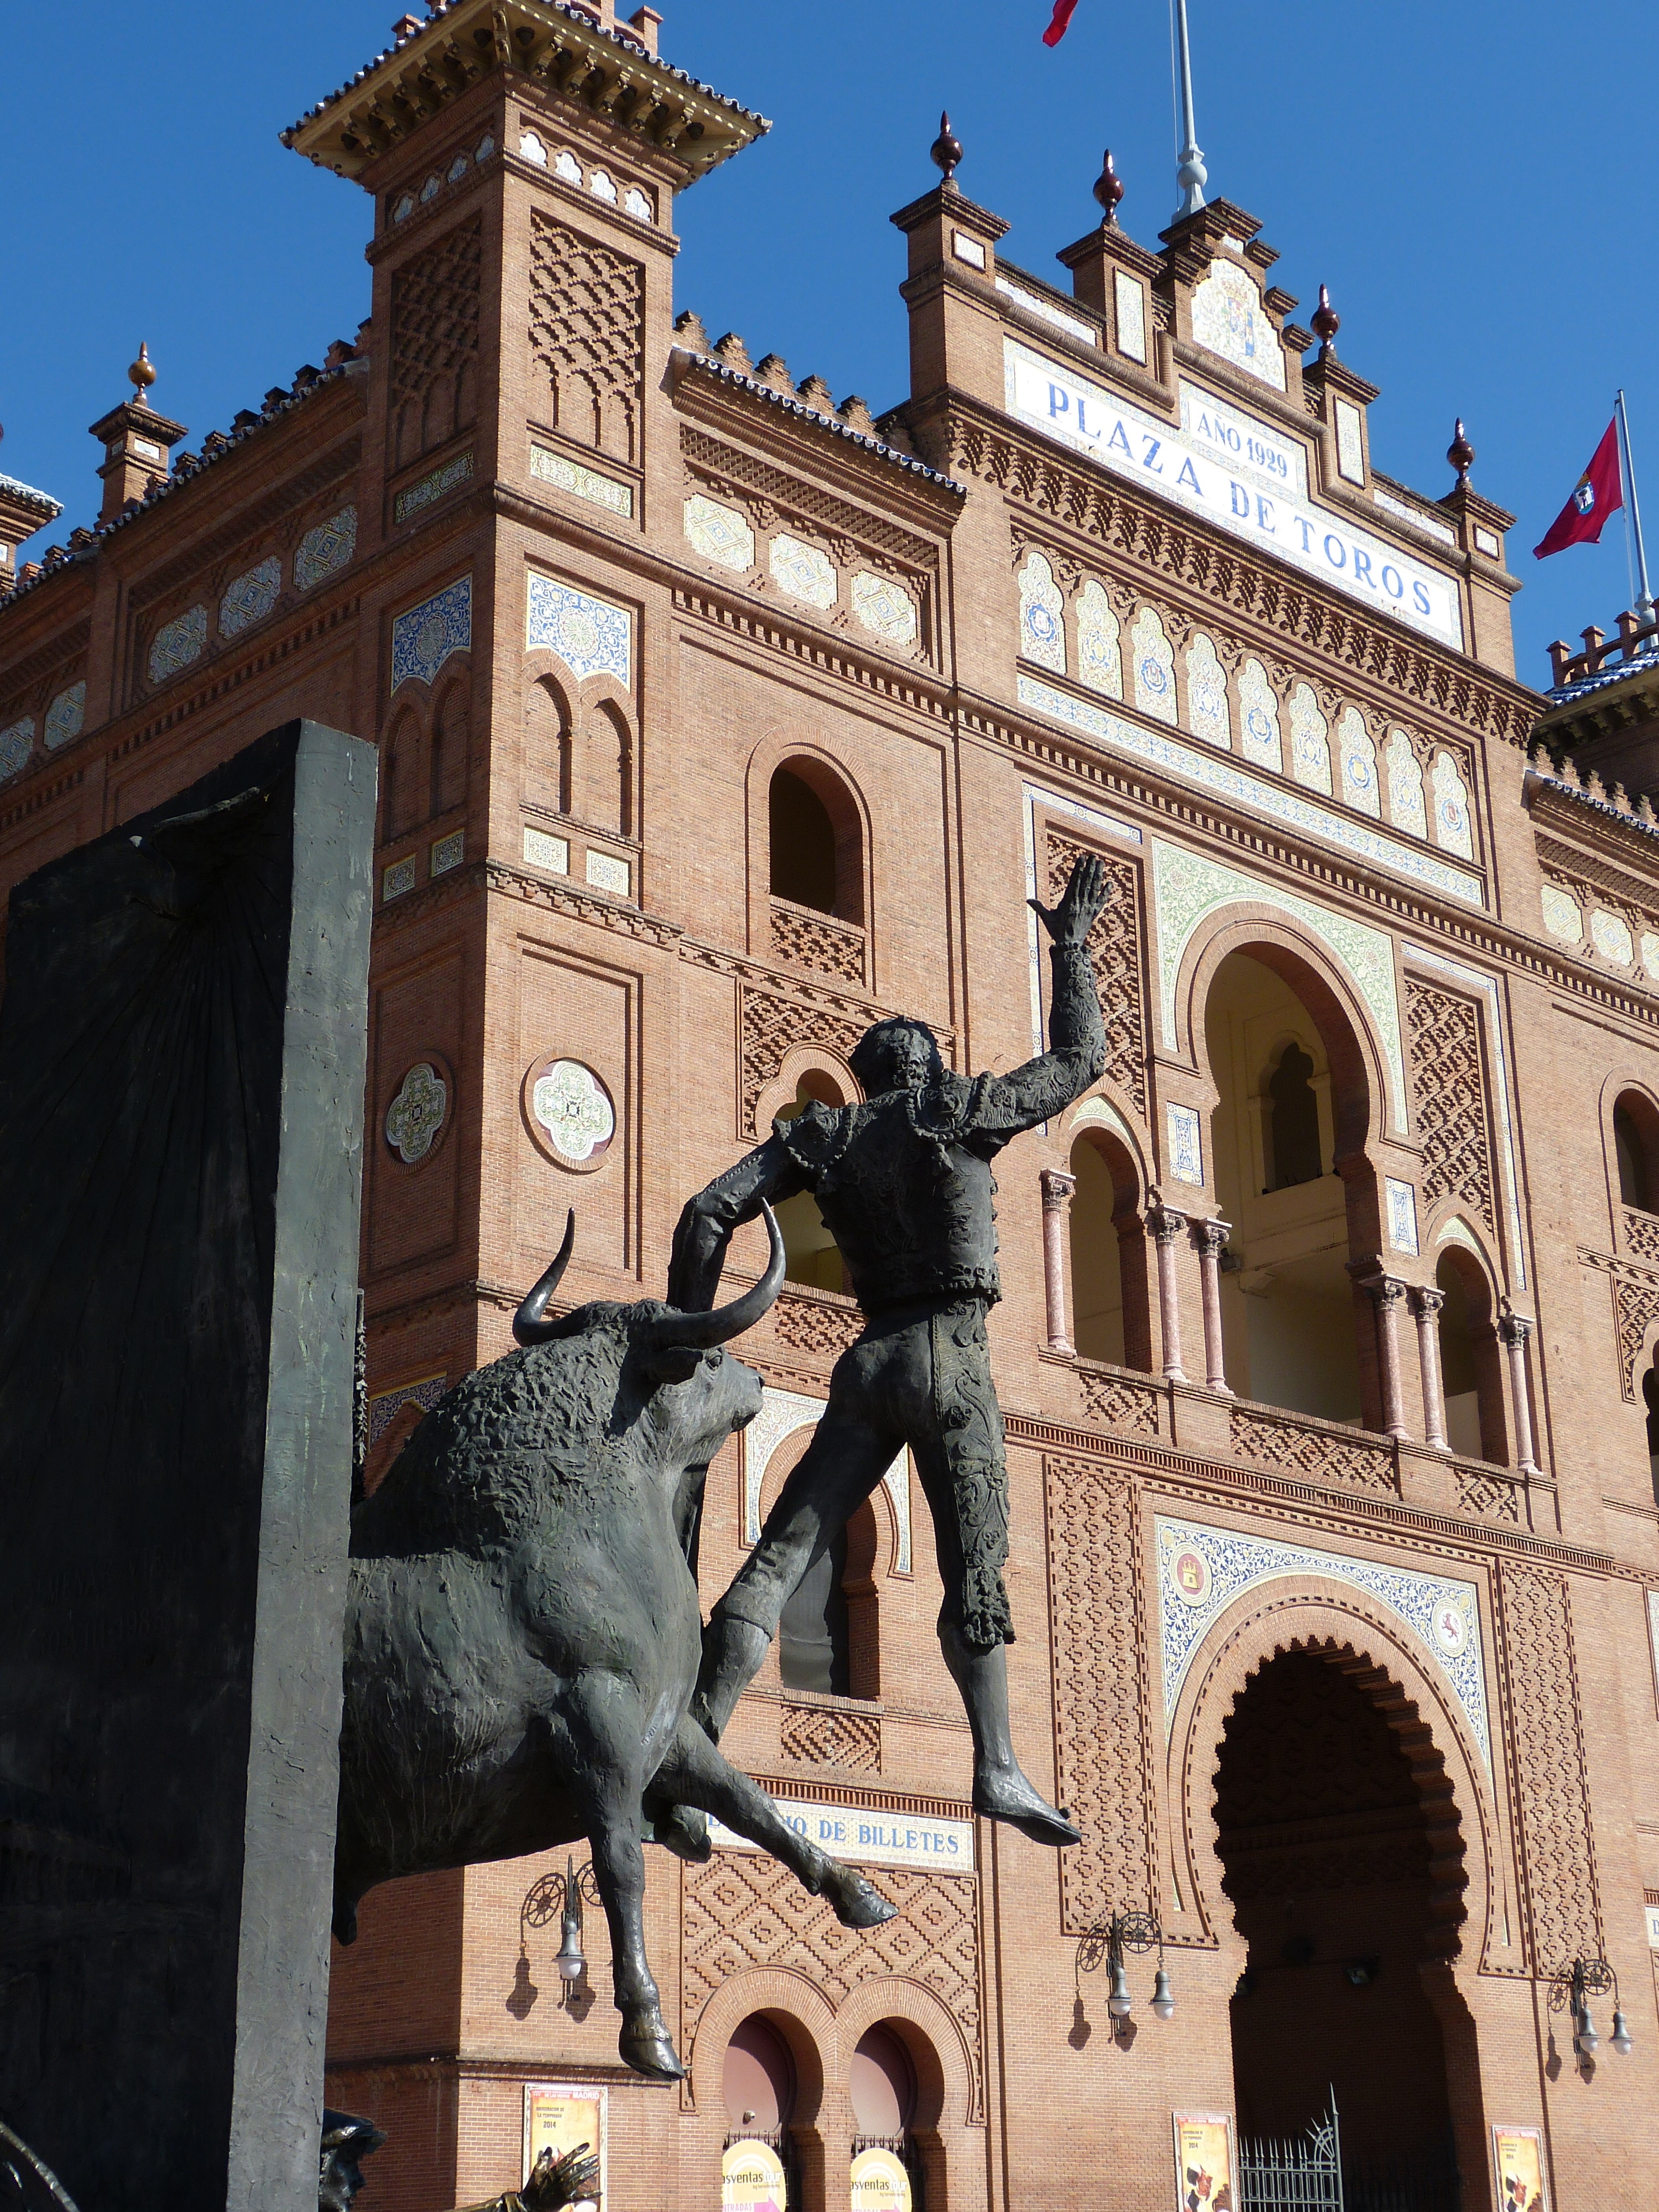
architecture, palace, monument, travel, statue, arch, landmark, facade, tourism, sculpture, capital, art, arena, spain, temple, madrid, historically, castile, moorish, bull fighting, ancient history, torero